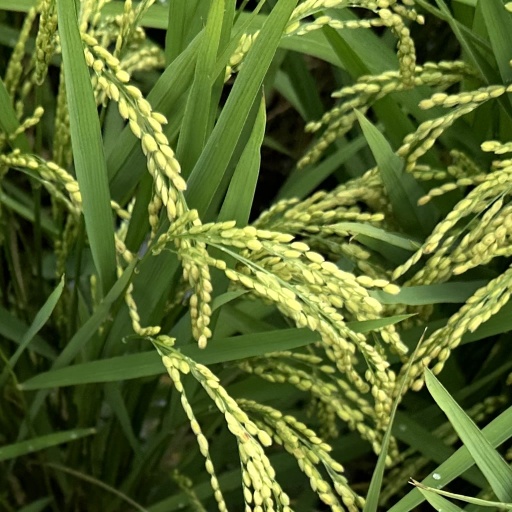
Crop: rice